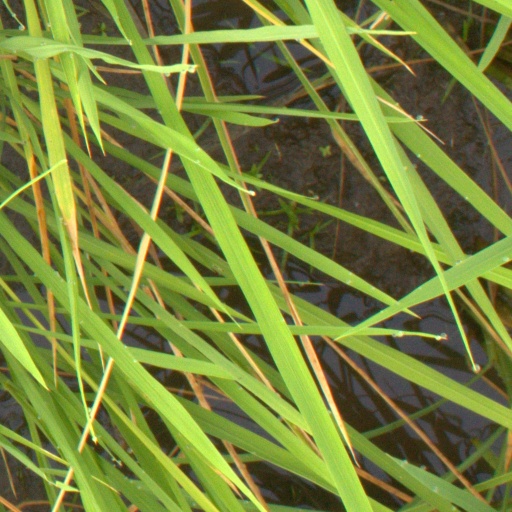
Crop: rice